Fremont, Iowa

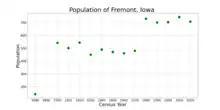
The population of Fremont, Iowa from US census data

As of the census of 2020, there were 708 people, 285 households, and 194 families residing in the city. The population density was 666.3 inhabitants per square mile (257.3/km). There were 320 housing units at an average density of 301.2 per square mile (116.3/km). The racial makeup of the city was 96.0% White, 0.6% Black or African American, 0.1% Native American, 0.0% Asian, 0.0% Pacific Islander, 0.1% from other races and 3.1% from two or more races. Hispanic or Latino persons of any race comprised 2.4% of the population.